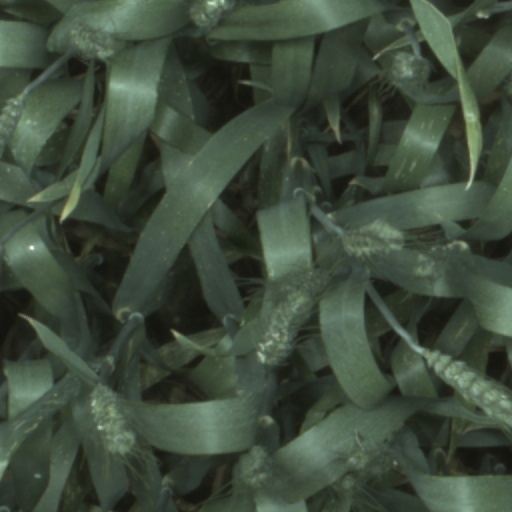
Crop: wheat